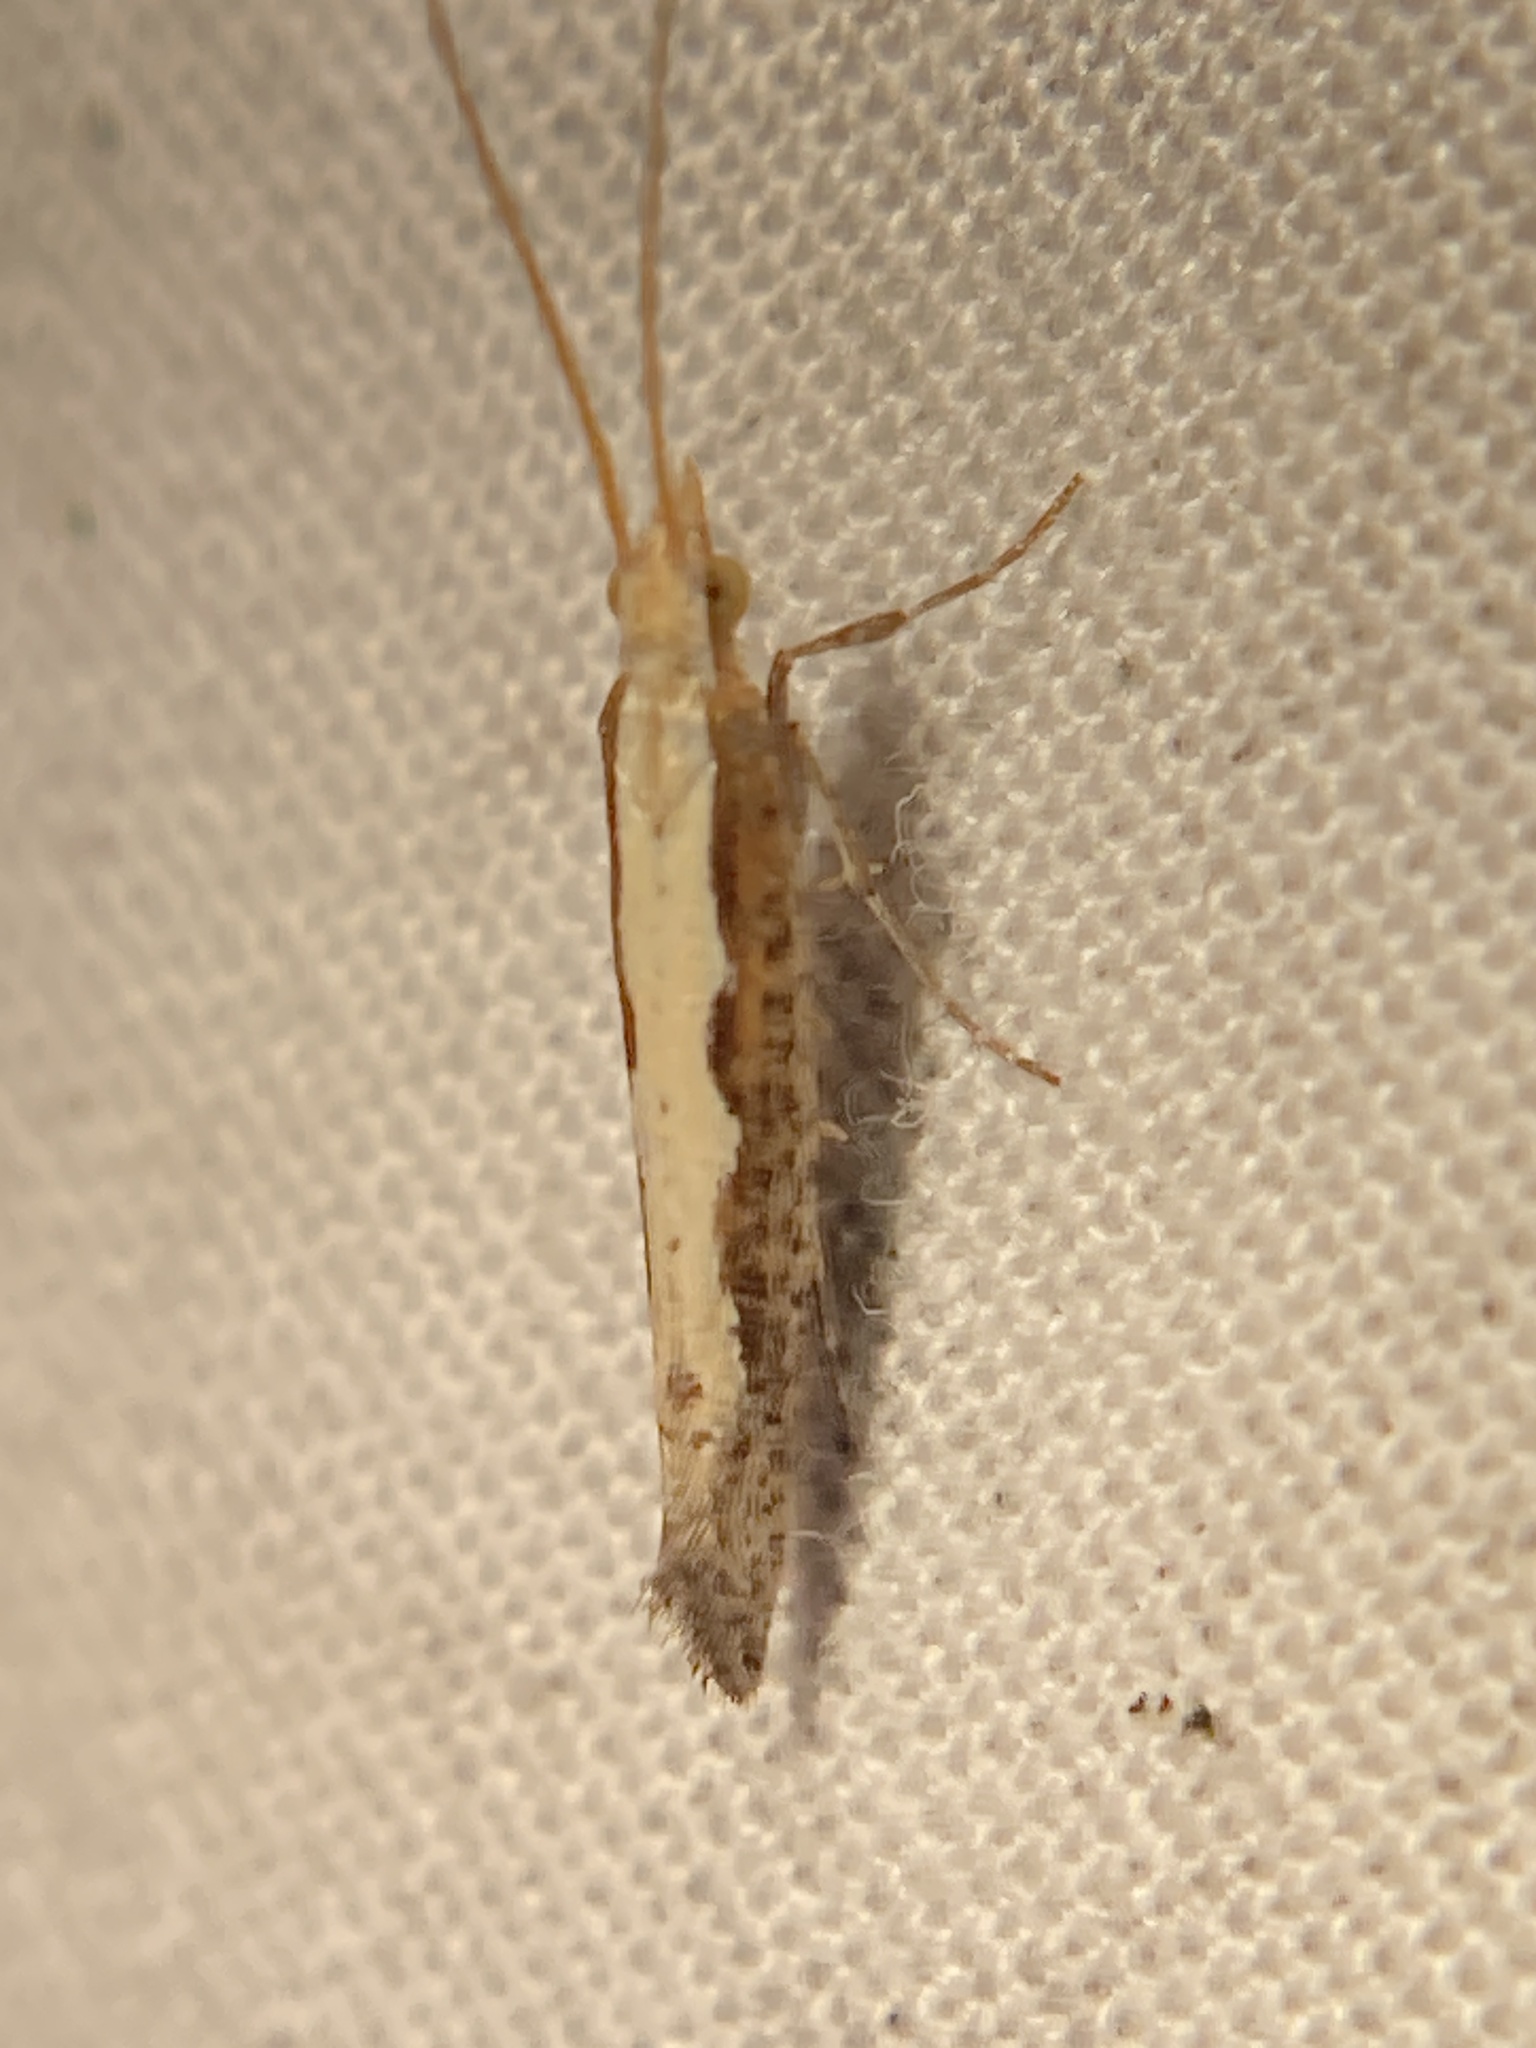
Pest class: diamondback_moth